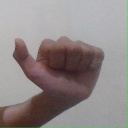
अक्षर: त